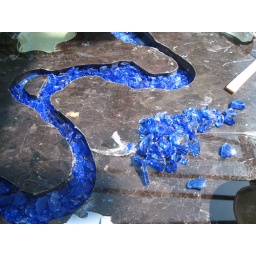
Working on the countertop prototype - Laying the blue crushed glass in the channel